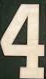
Number: 4